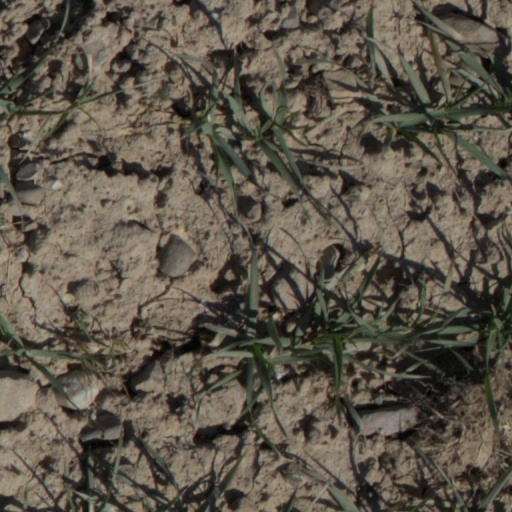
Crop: wheat